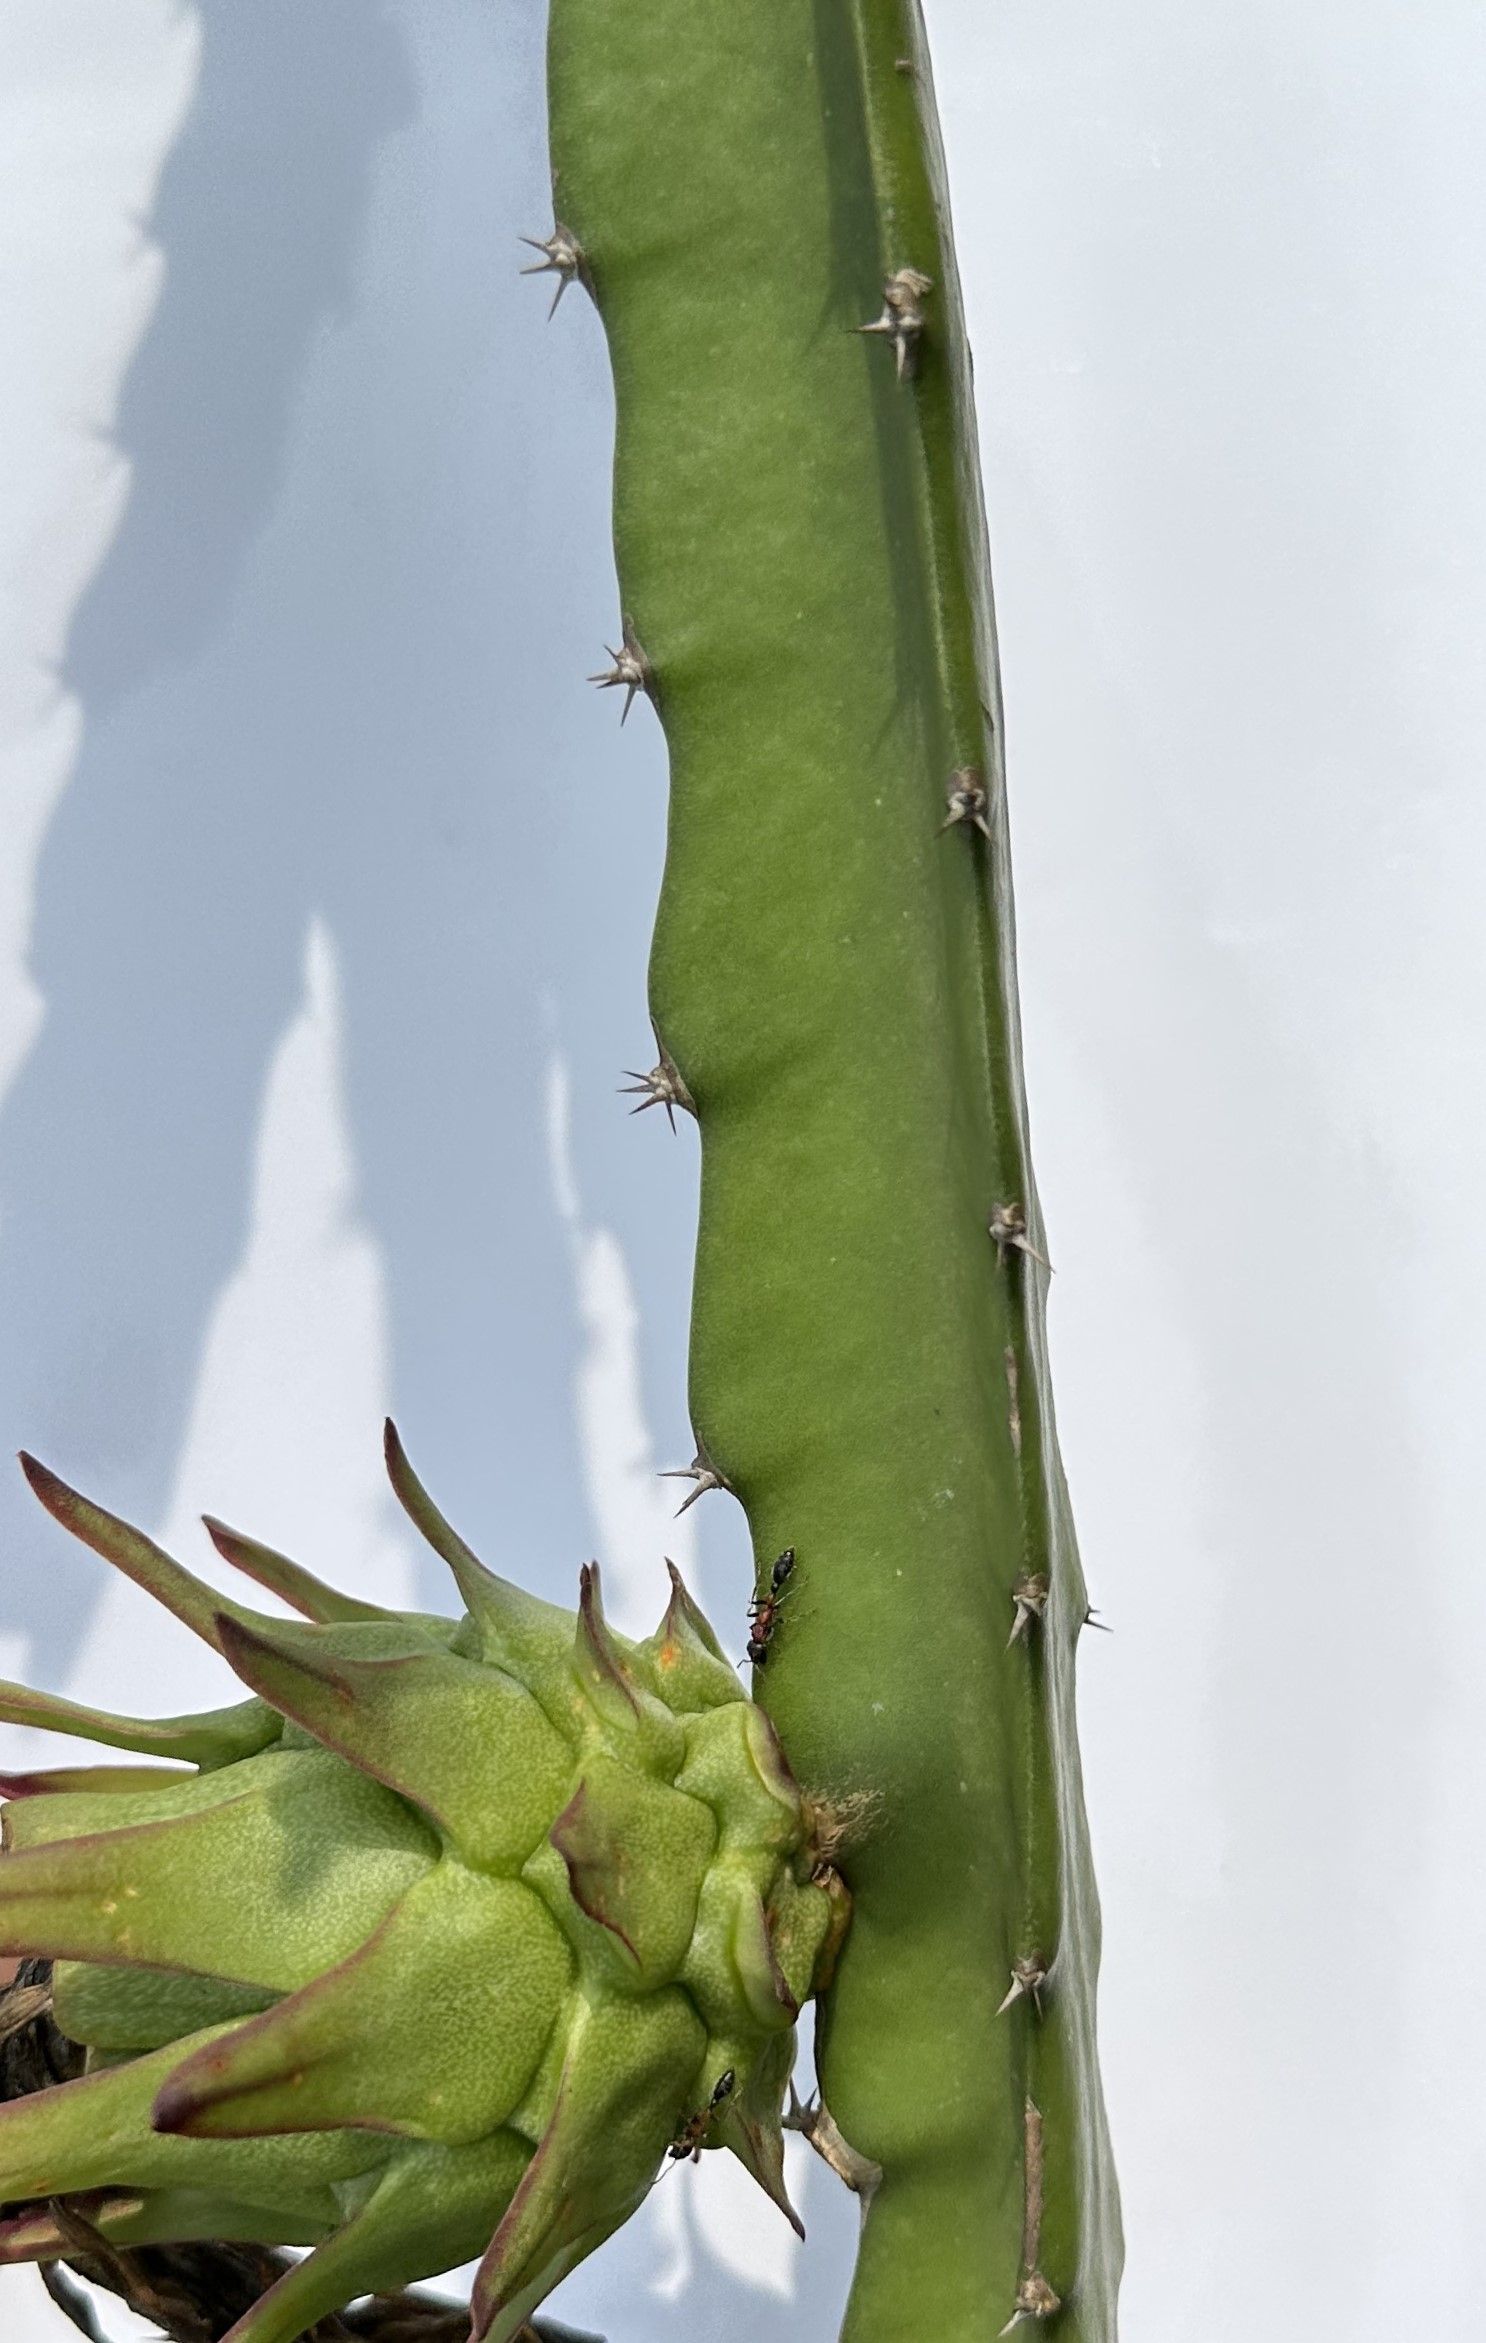
Label: Good leaf